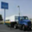
Label: truck